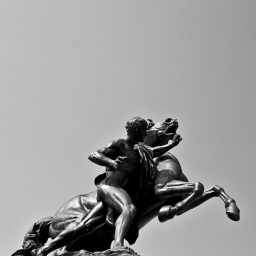
black in gray